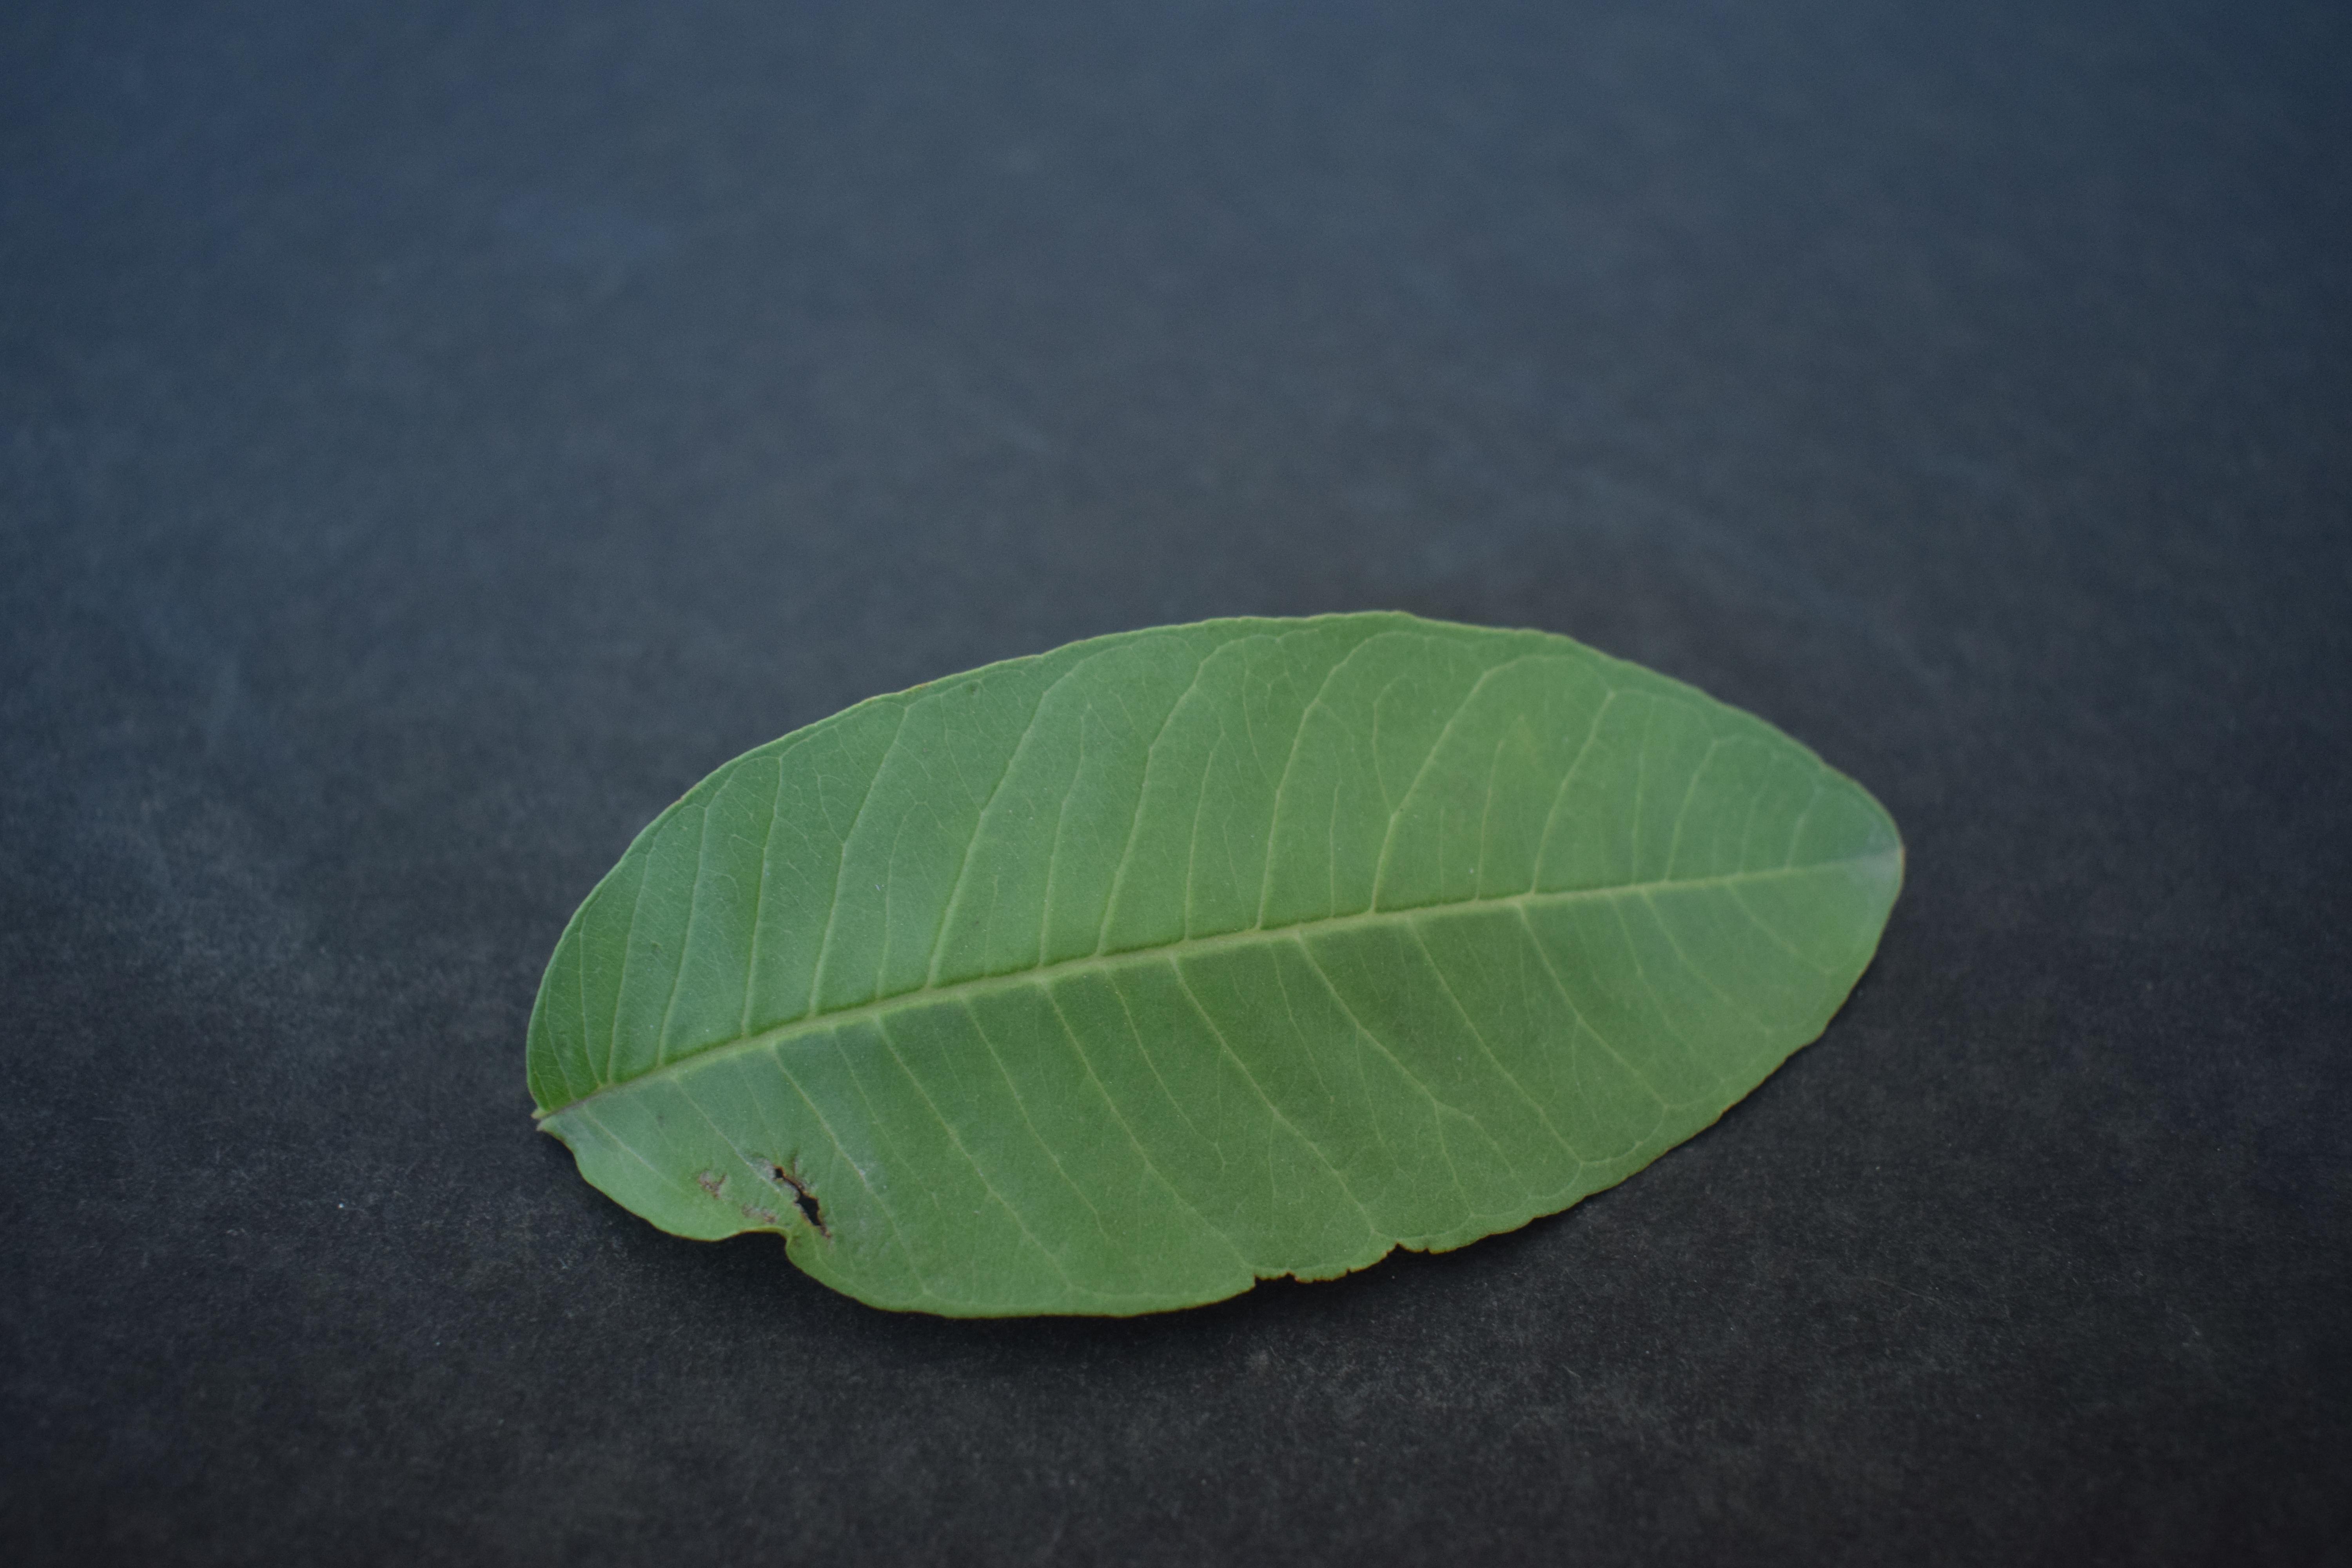
Plant species: Guava